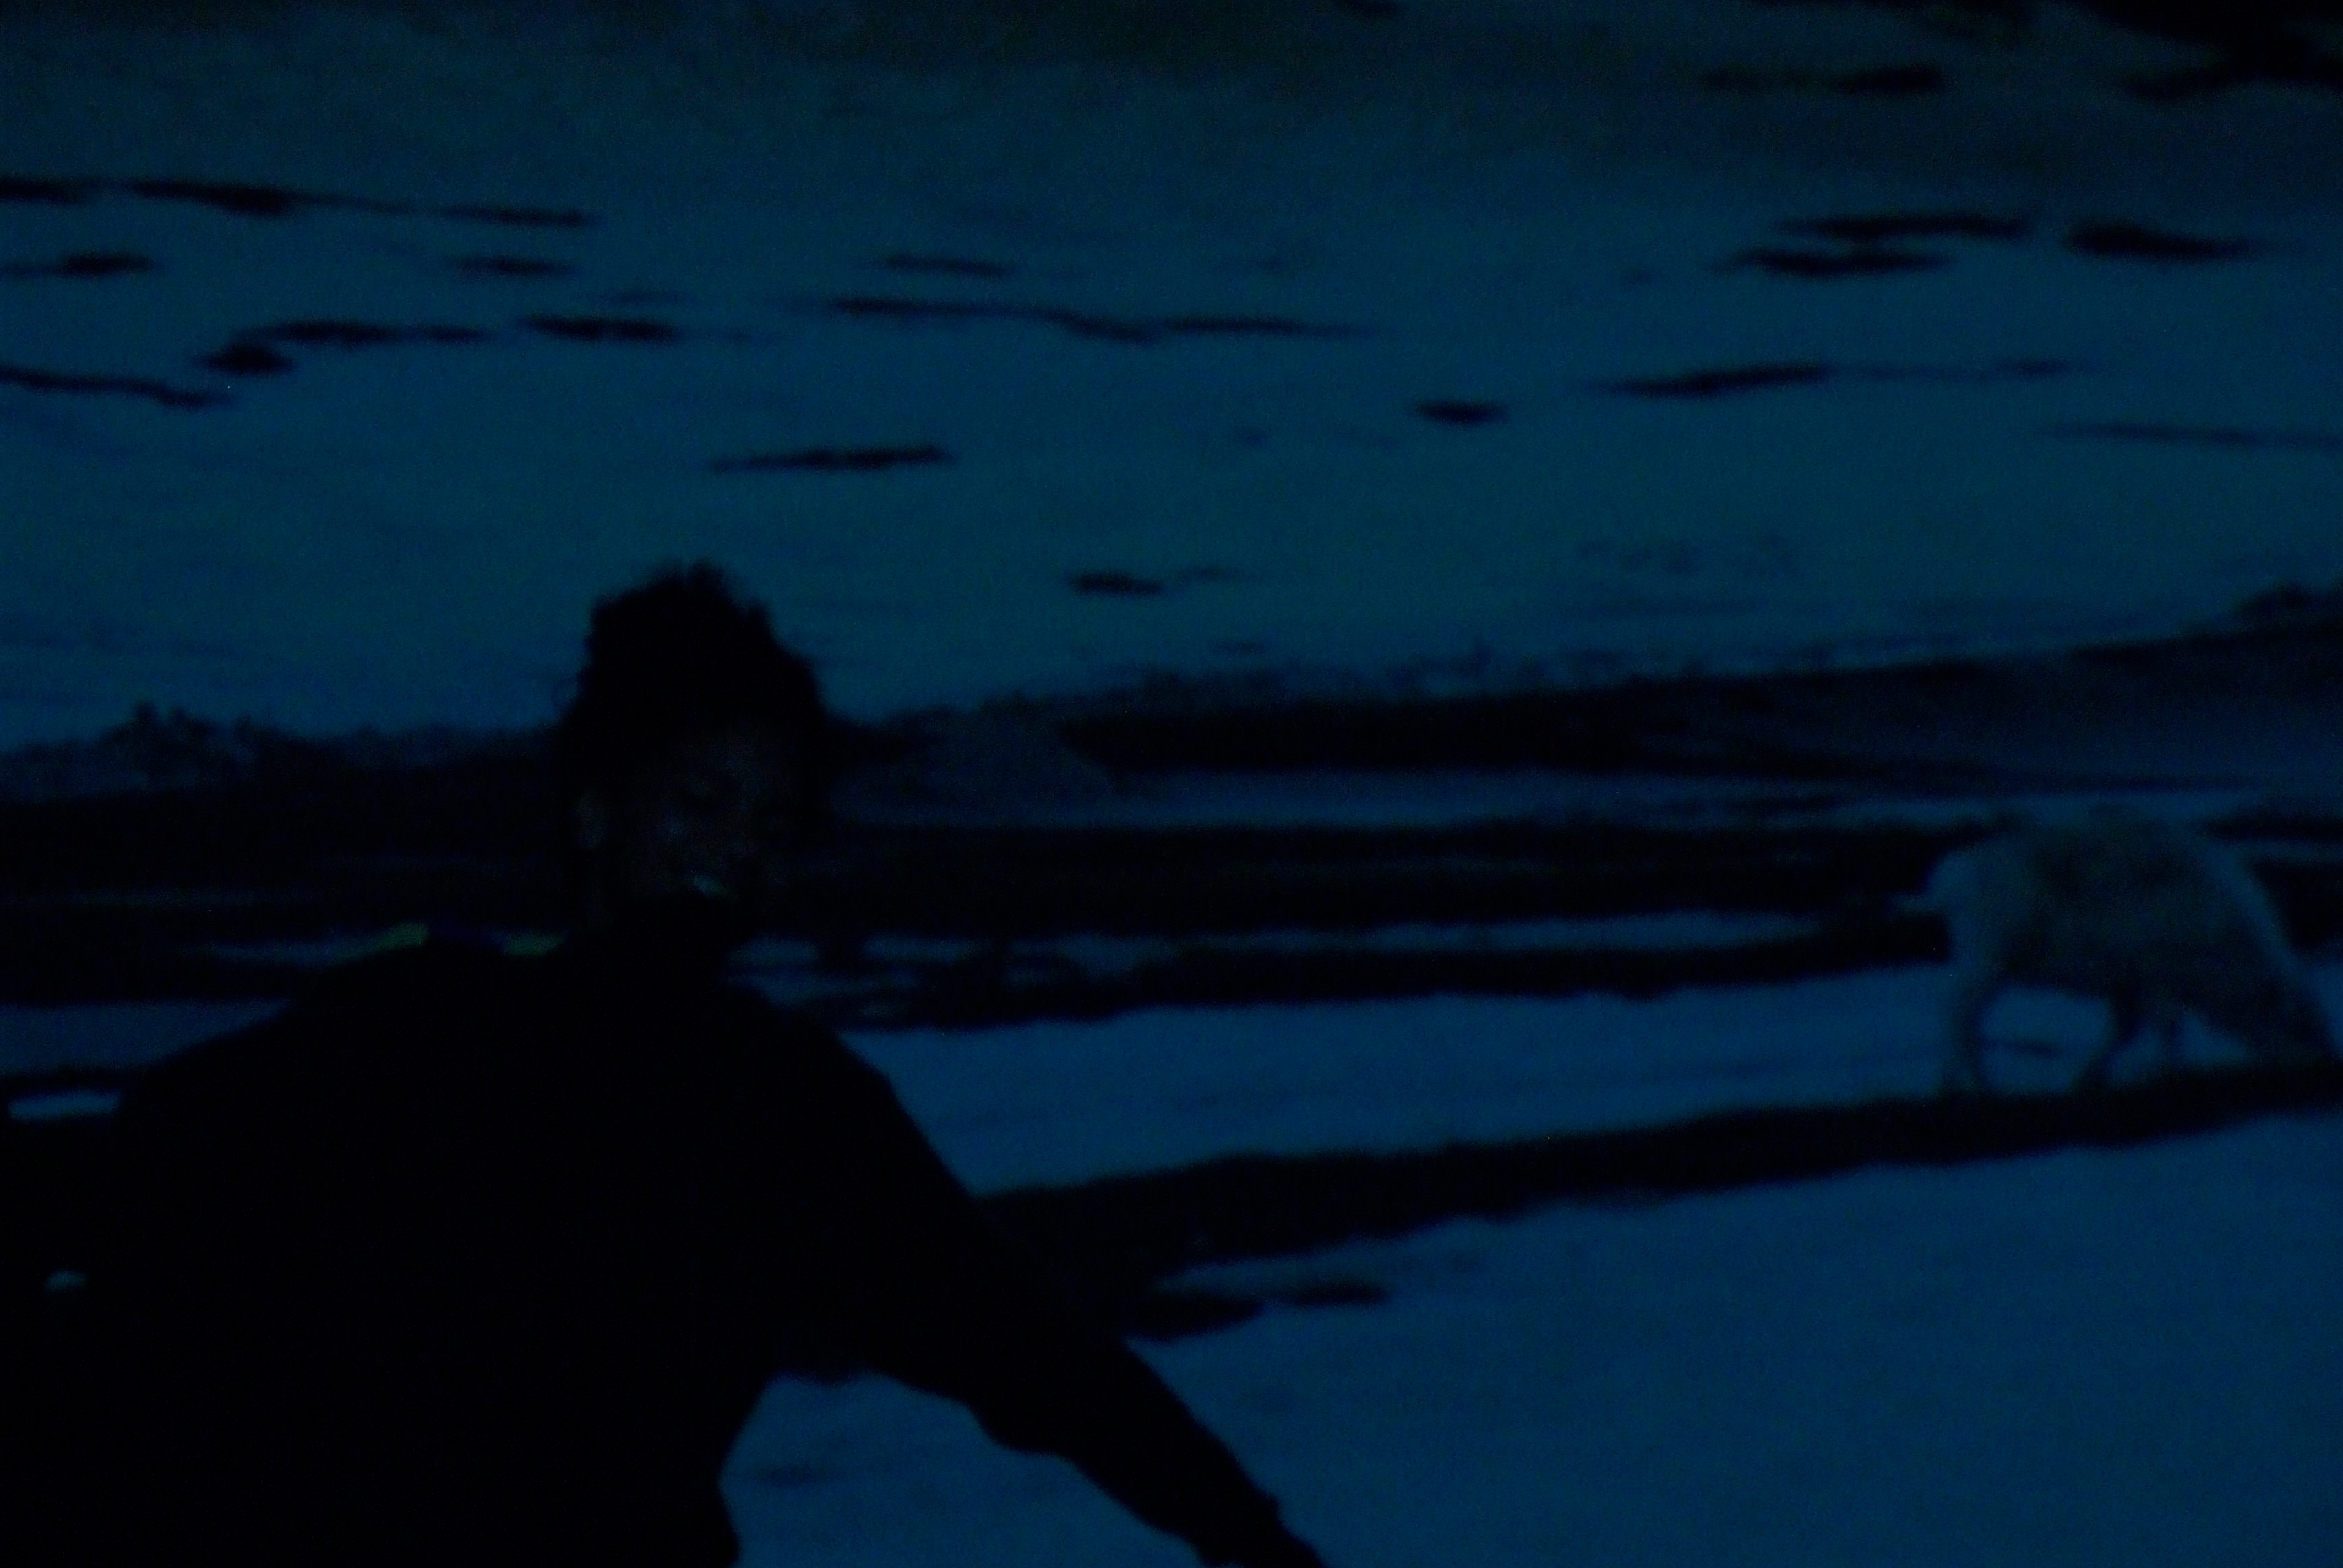
sea, reflection, darkness, moonlight, screenshot